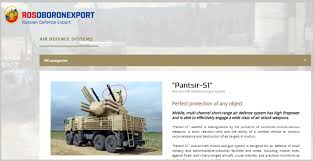
Label: Air Defense